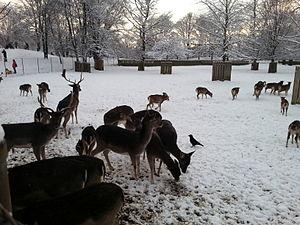
Le Hirschgarten ou Jardin royal des cerfs est un parc situé dans le quartier munichois de Nymphenburg, à l’ouest de la ville. Il s'étend sur 40 hectares.